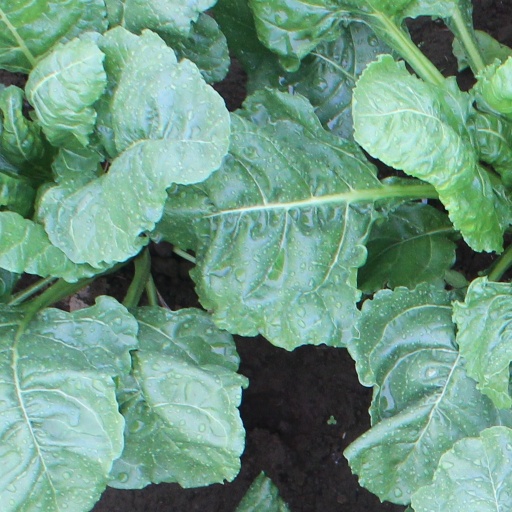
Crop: sugar beet